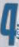
Number: 4